Gnana Paravai

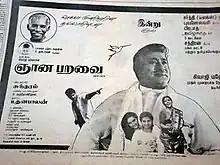
Poster

Gnana Paravai ( "Bird of Wisdom") is a 1991 Indian Tamil-language film, directed by Vietnam Veedu Sundaram. The film stars Sivaji Ganesan, Harish Kumar, Sasikala and Manorama. It was released on 11 January 1991.